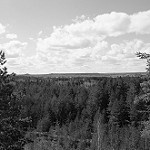
Label: B & W